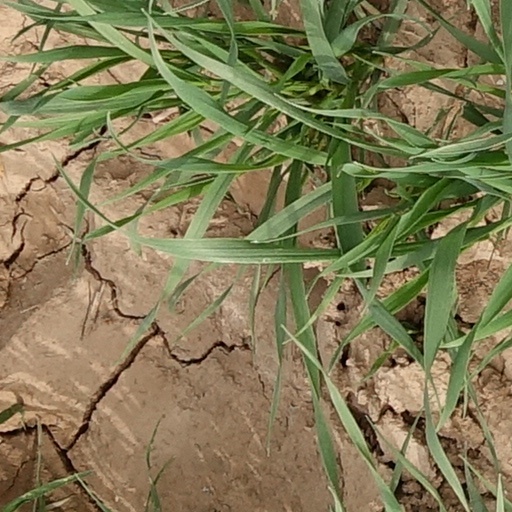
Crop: wheat